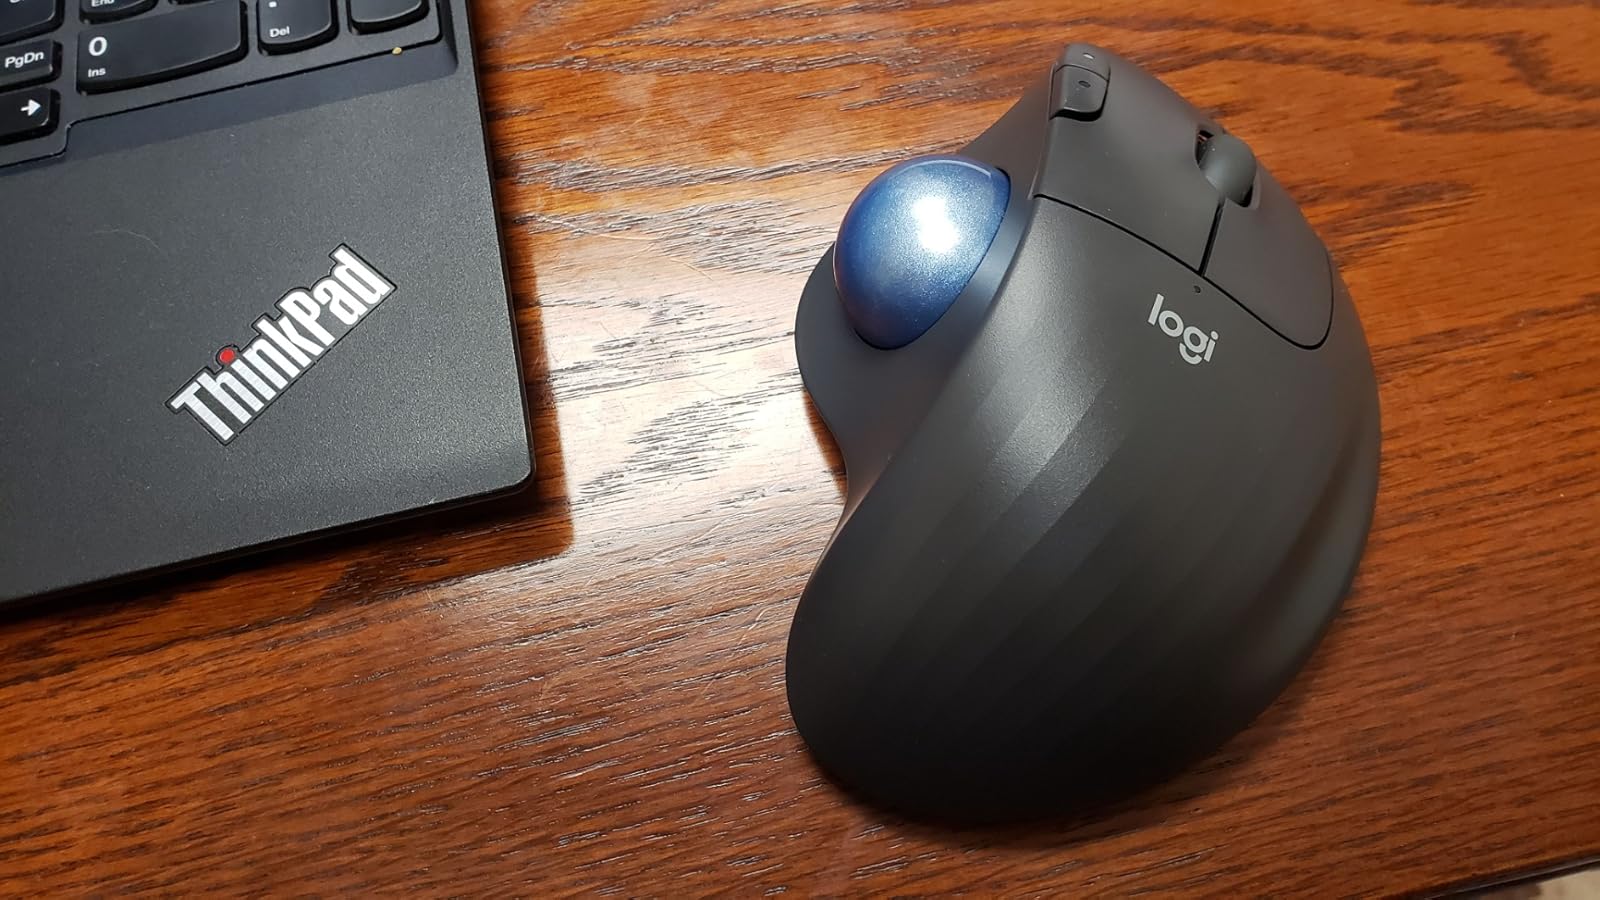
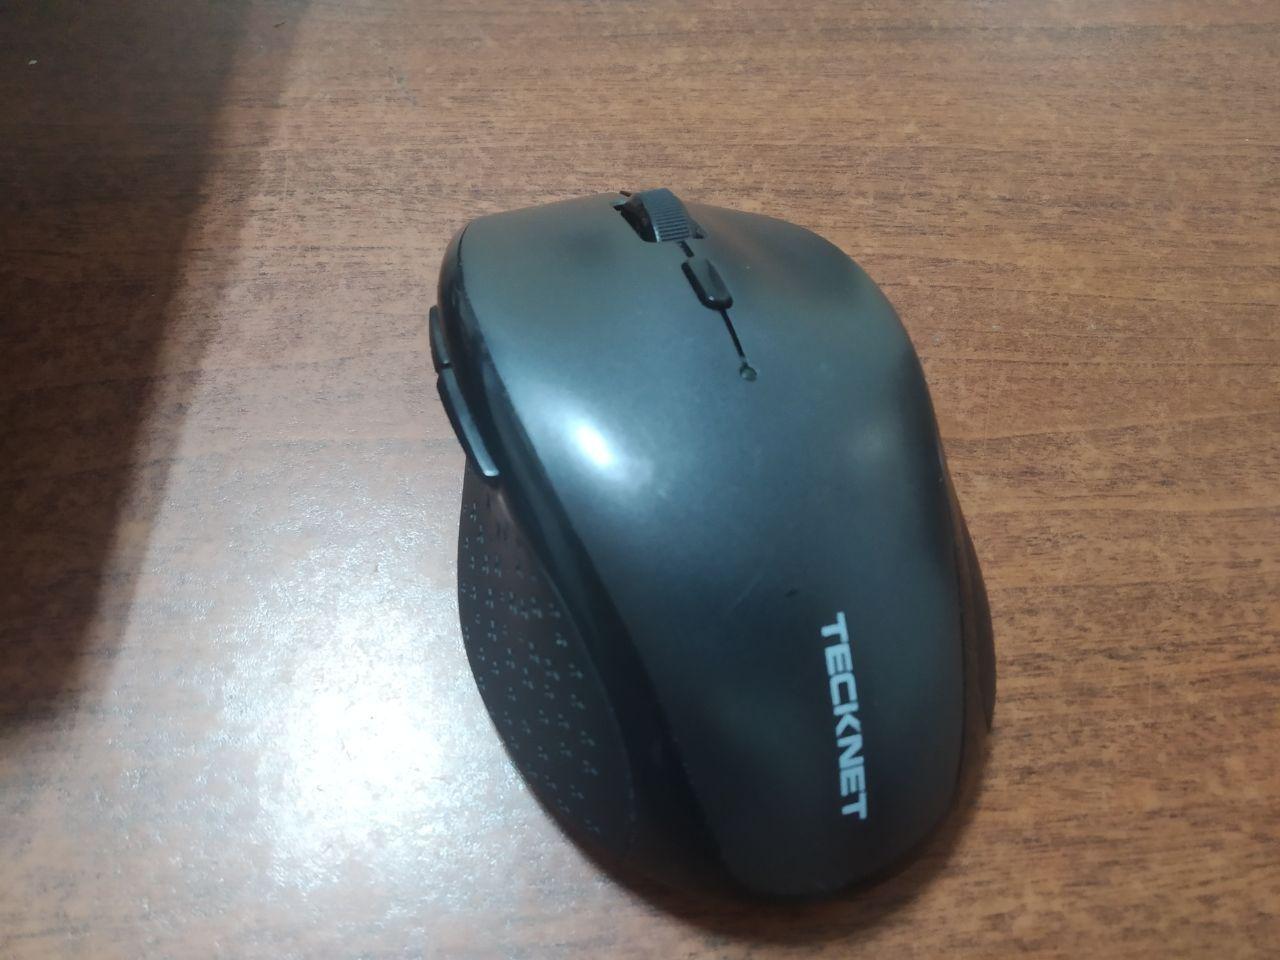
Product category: mouse
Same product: no